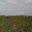
Label: plain